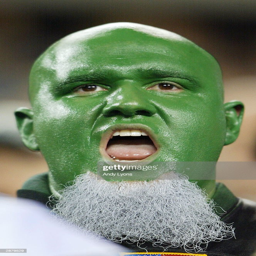
an unidentified face painted fan cheers his team on against sports team during the game .